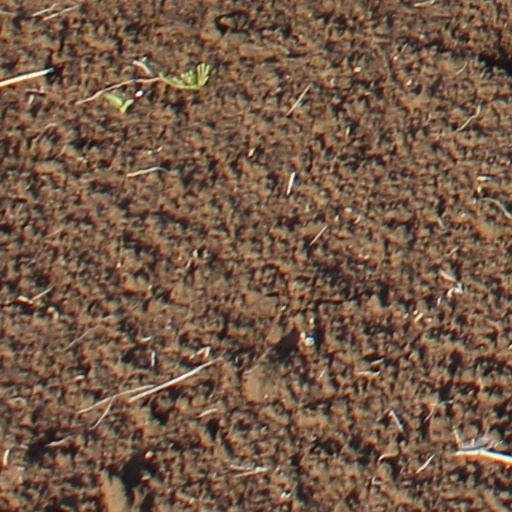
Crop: wheat